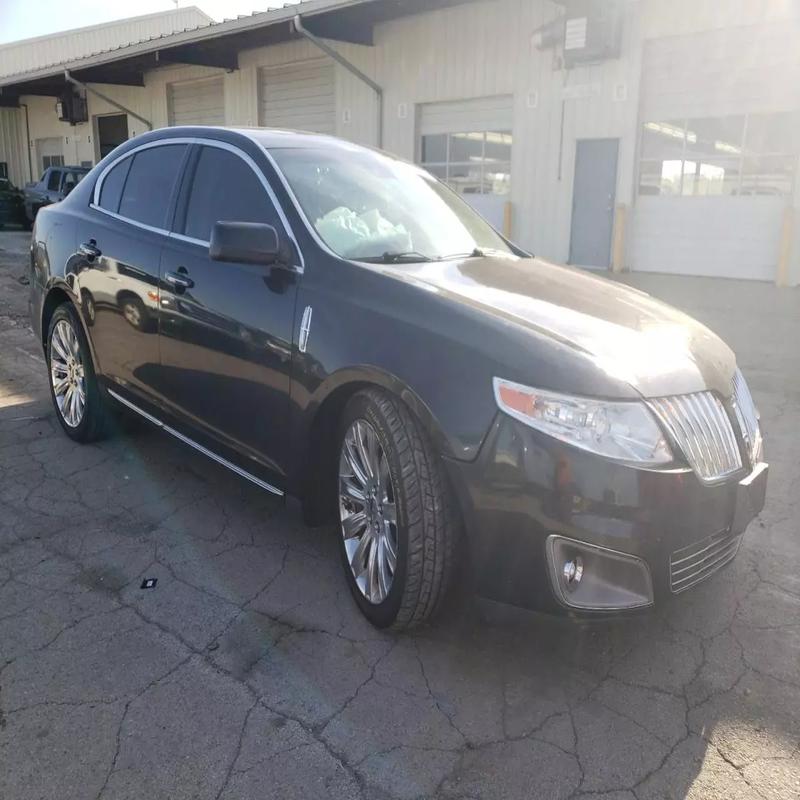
Aucun dommage détecté.
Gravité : aucun